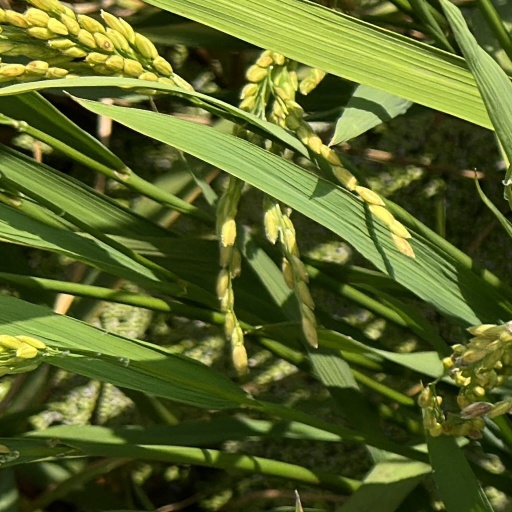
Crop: rice